Greater Toronto Area

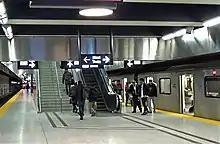
The Vaughan Metropolitan Centre station of the Toronto subway. The expansion of Line 1 Yonge–University in 2017 resulted in the first stations built outside the City of Toronto's post-1998 limits.

While it was once the most dominant industry for residents in the Greater Toronto Area, agriculture now occupies a small percentage of the population though it is still a large part of land in the surrounding four regional municipalities. Census data from 2006 has shown there are 3,707 census farms in the GTA, down 4.2 percent from 2001 and covering . Almost every community in the GTA is currently experiencing a decrease in the acreage of farmland, with Mississauga seeing the most significant one. The only communities in the GTA that are experiencing a growth in the acreage of farmland are Aurora, Georgina, Newmarket, Oshawa, Richmond Hill, and Scugog, with Markham experiencing no growth or decline. Most of the GTA's farmland is in Durham Region, with 55 percent of their total land area being farmland. This is followed by York Region with 41 percent of their lands being farmland, Peel Region with 34%, and Halton Region with 41%. Toronto's remaining farmland is completely within Rouge Park in the Rouge Valley. The average size of the farm in the GTA is much lower than the farms in the rest of Ontario (averaging ). This has been attributed to the shift of farm types in the GTA from the traditional livestock and cash crop farms (requiring an extensive land base), towards more intensive enterprises including greenhouse, floriculture, nursery, vegetable, fruit, sheep and goats.